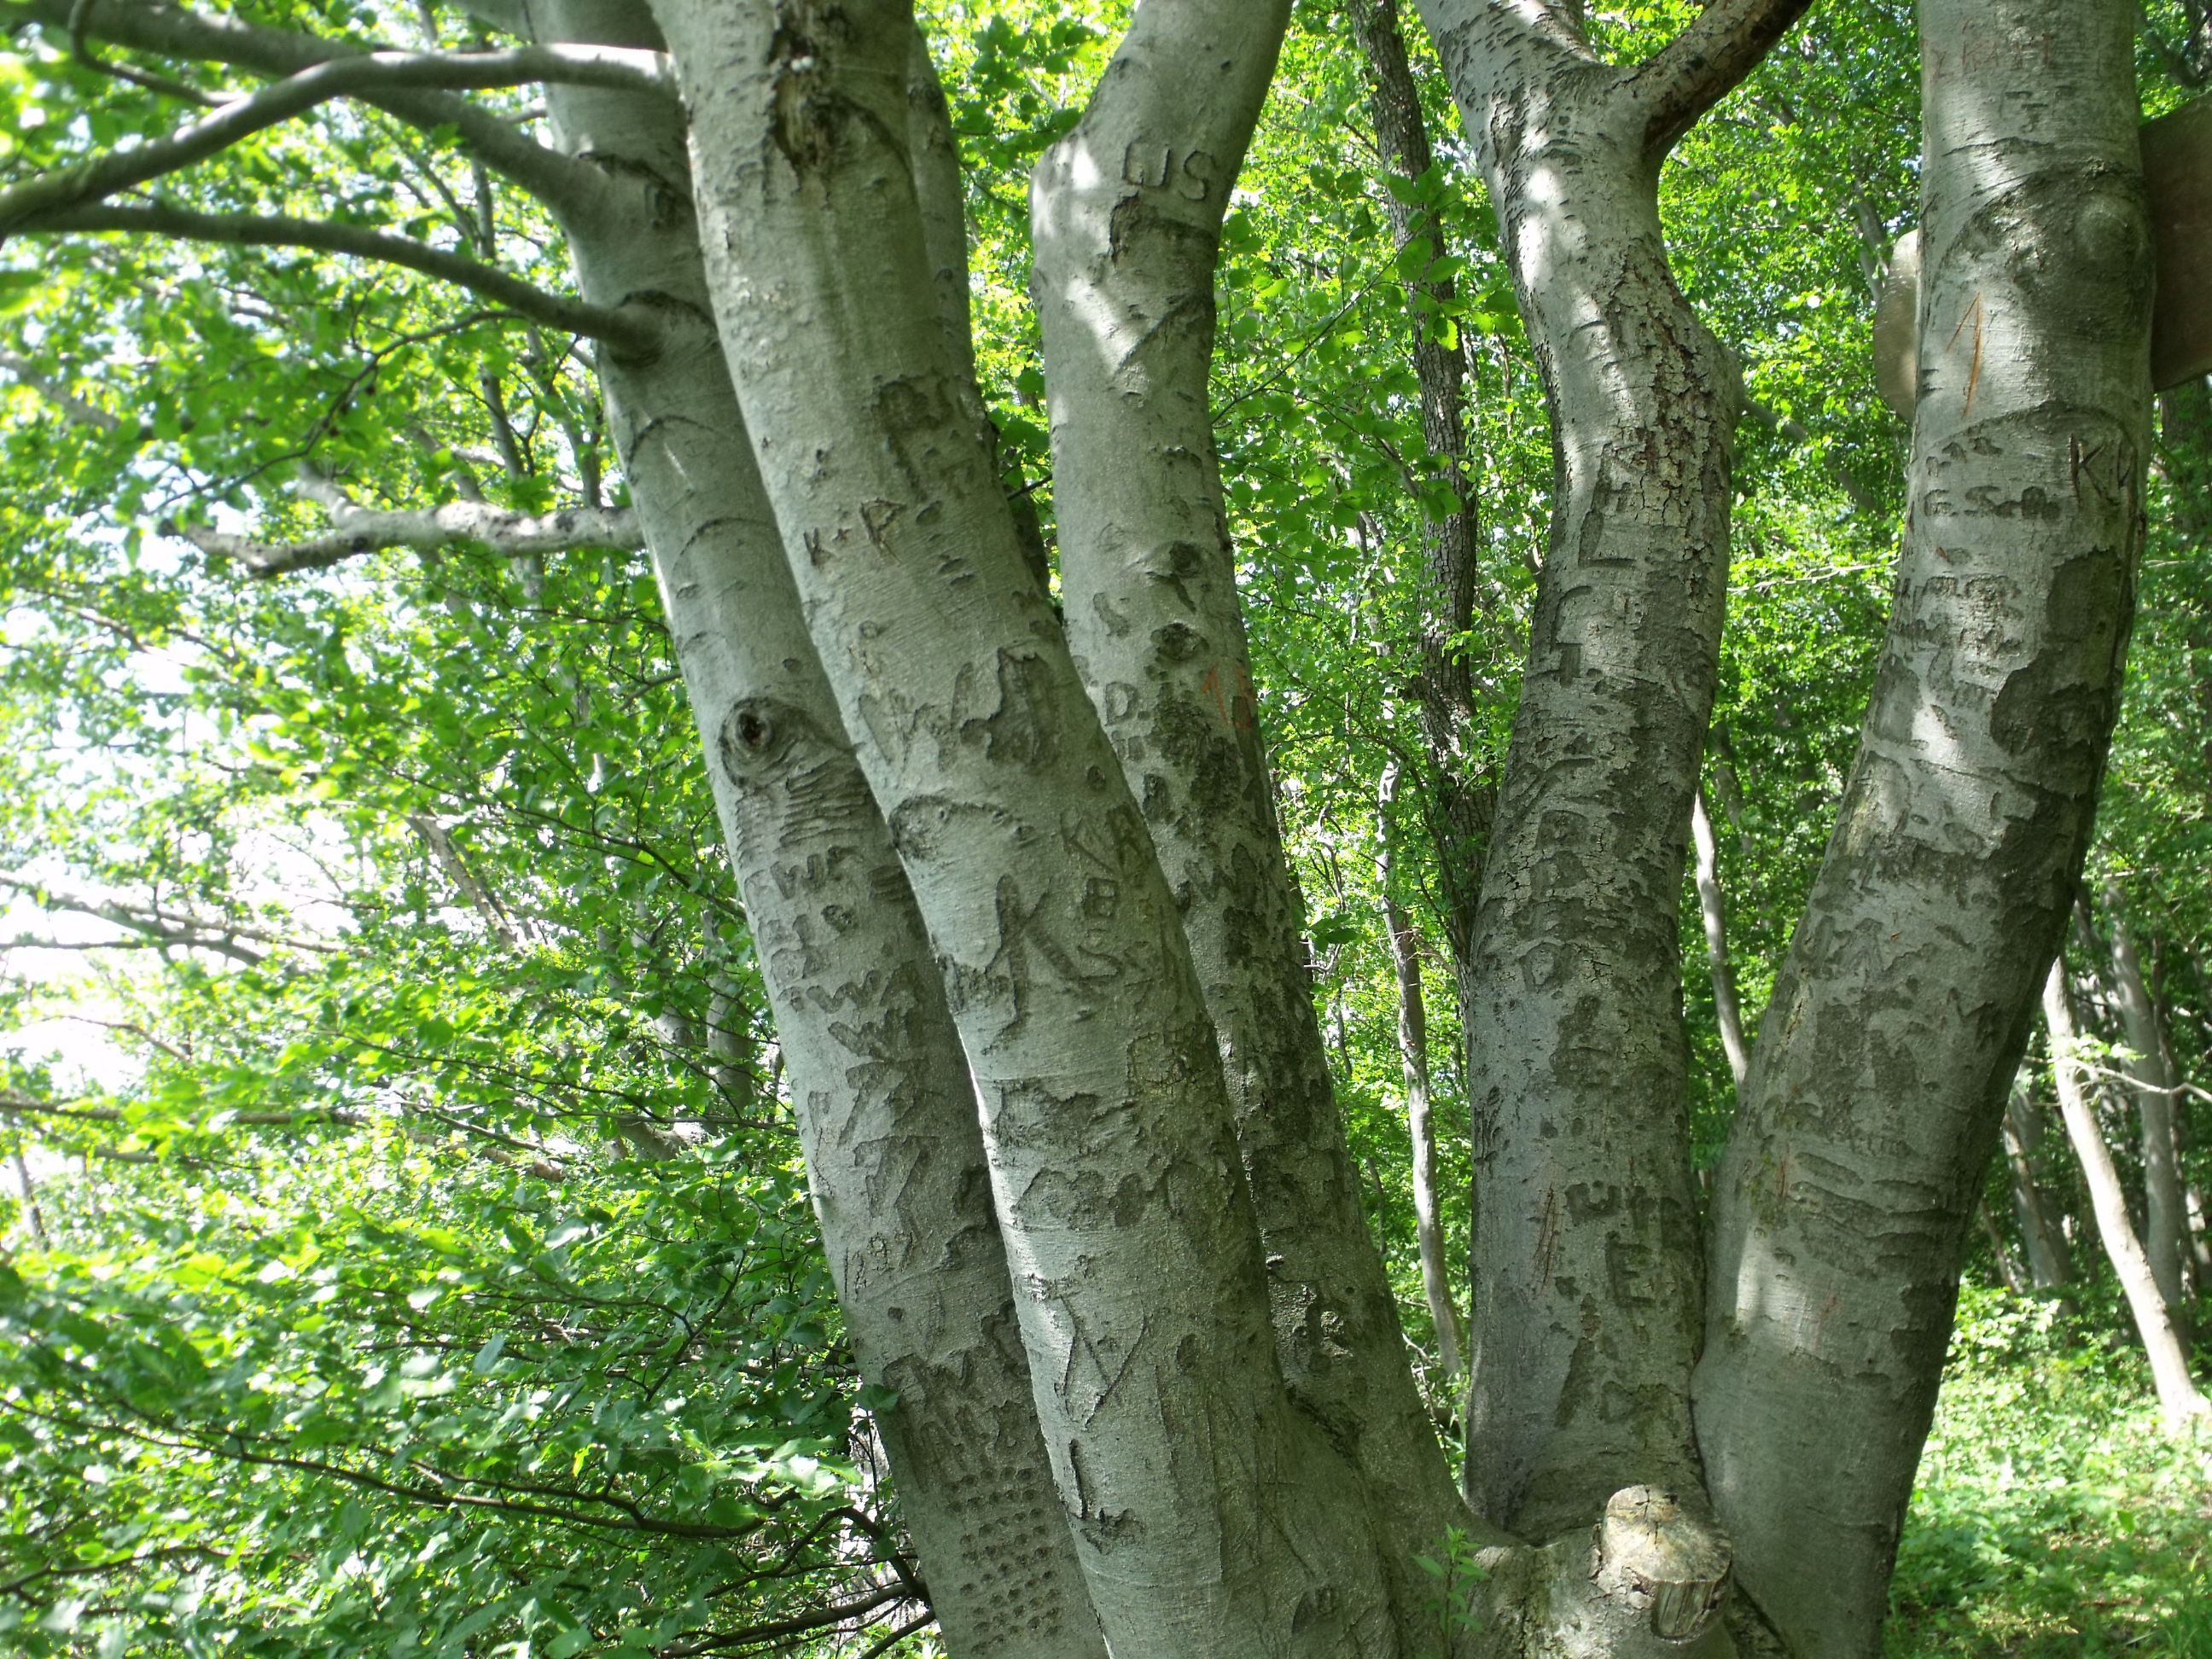
tree, nature, forest, wilderness, branch, plant, leaf, trunk, environment, birch, botany, agriculture, plants, trees, leaves, outdoors, woods, branches, deciduous, grove, woodland, habitat, ecosystem, tree trunks, organic, flowering plant, old growth forest, plant stem, woody plant, temperate broadleaf and mixed forest, land plant, plane tree family